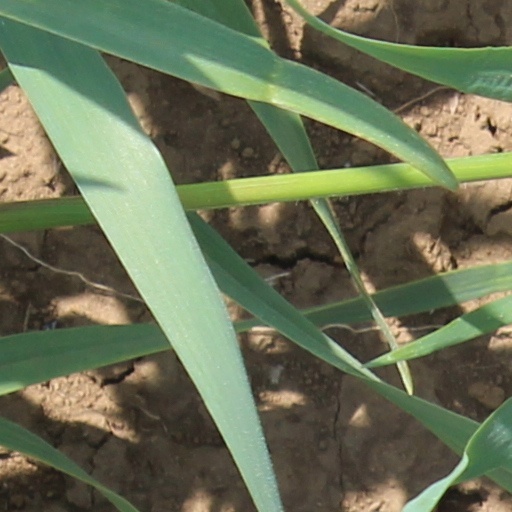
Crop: wheat